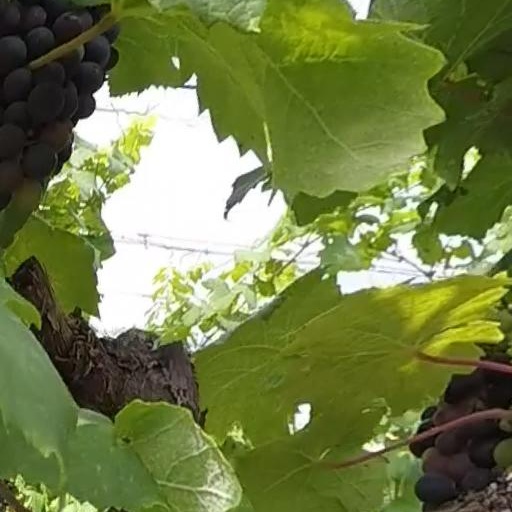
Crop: grape